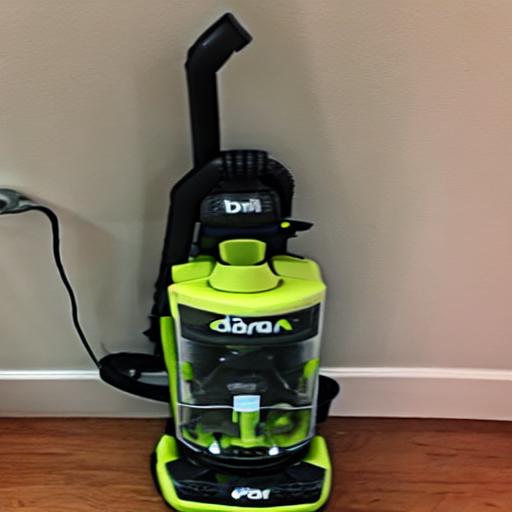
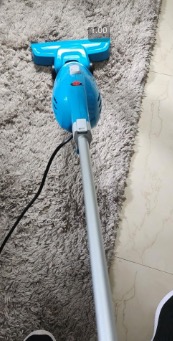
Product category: items_vacuum
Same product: no